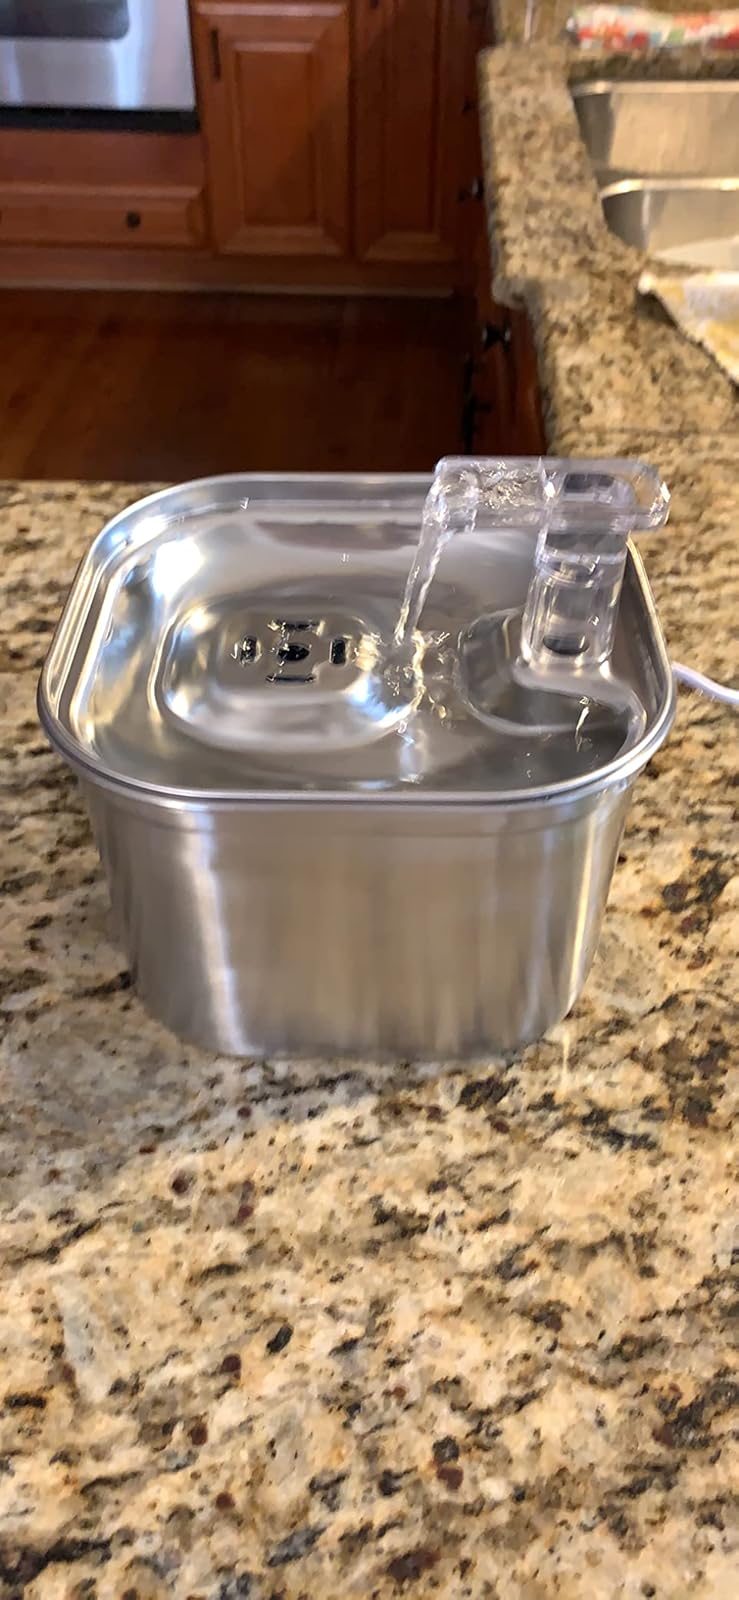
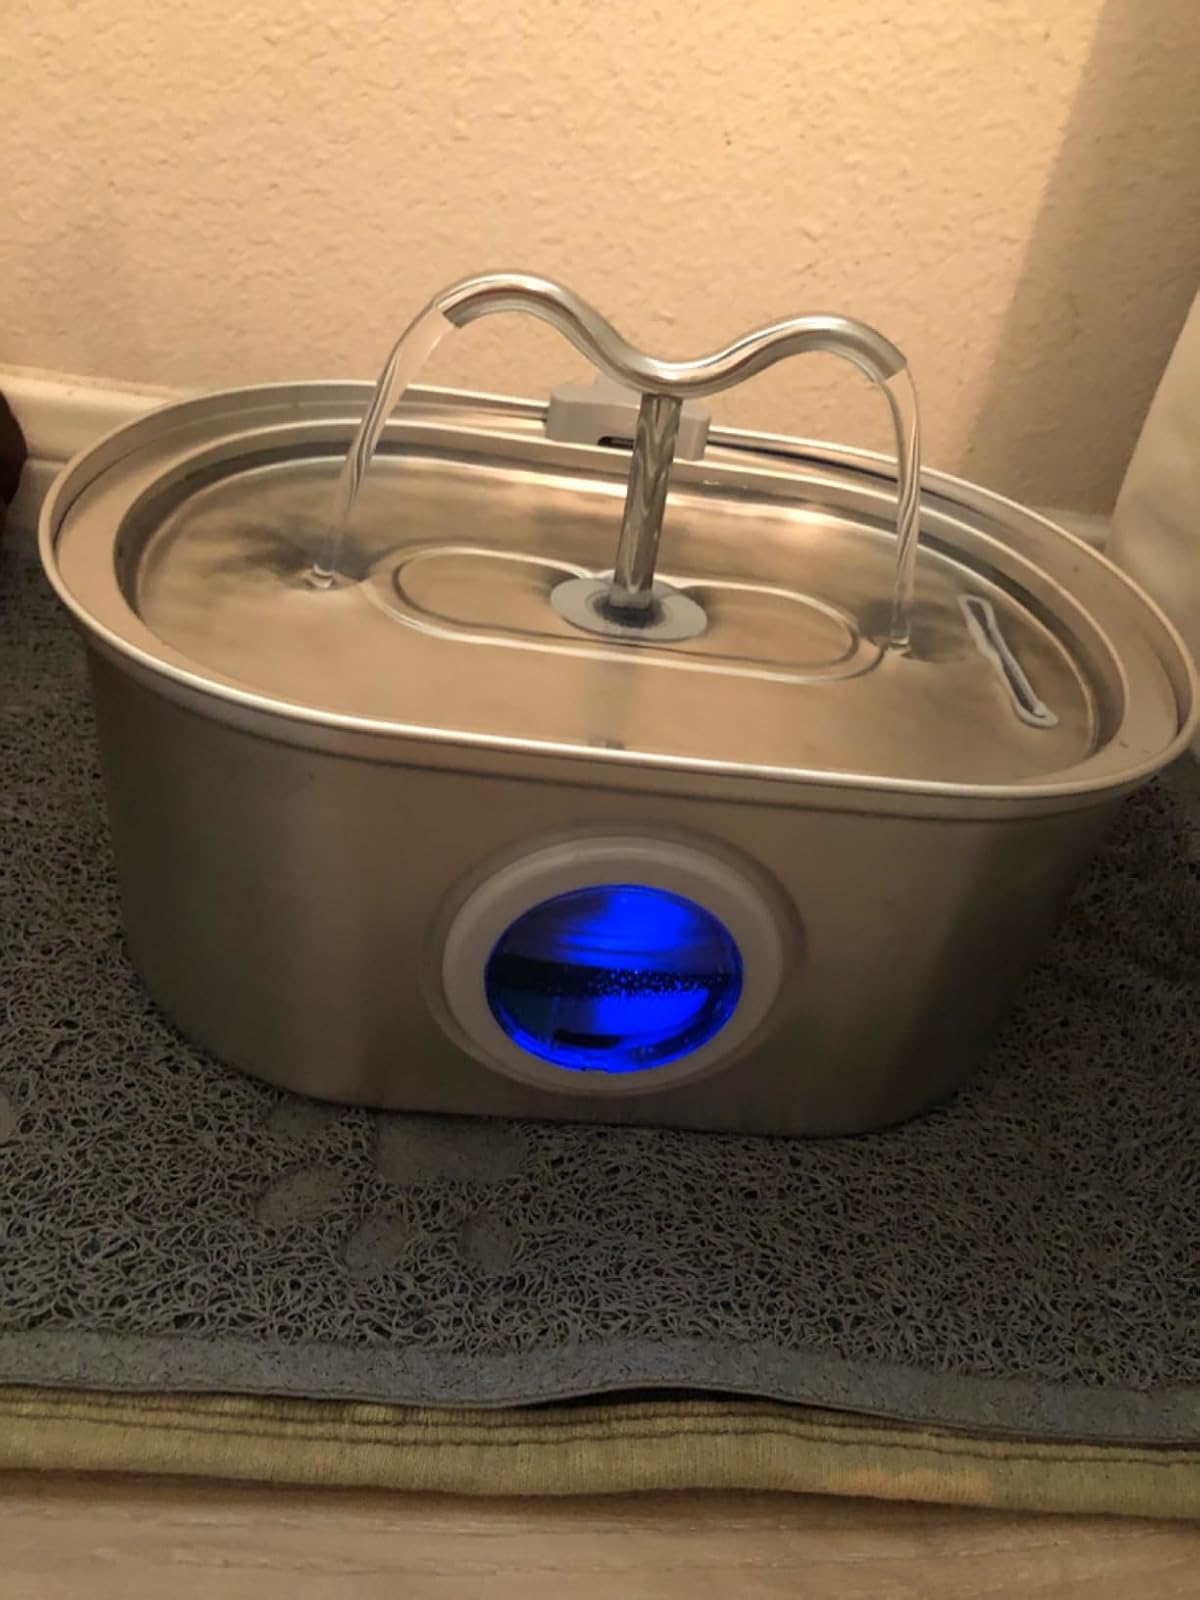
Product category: items_bowl
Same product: no